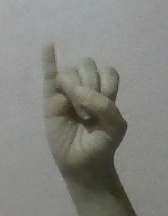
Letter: meem